Coastal hydrogeology

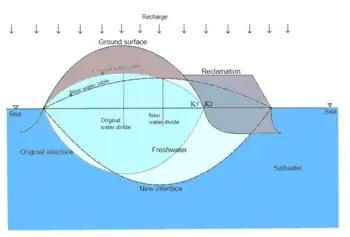
This diagram tries to explain how an unconfined aquifer change after reclamation. Water divide and flow pattern to the aquifer change due to reclamation.

Land reclamation is a way to create flat land in coastal areas for coastal urban development. Reclamations affect regional groundwater flow systems, the location of groundwater discharge zones, seepage zones, groundwater divide, the interface between seawater and fresh groundwater and the water chemistry. It takes years to decades to reach a new equilibrium after reclamation.